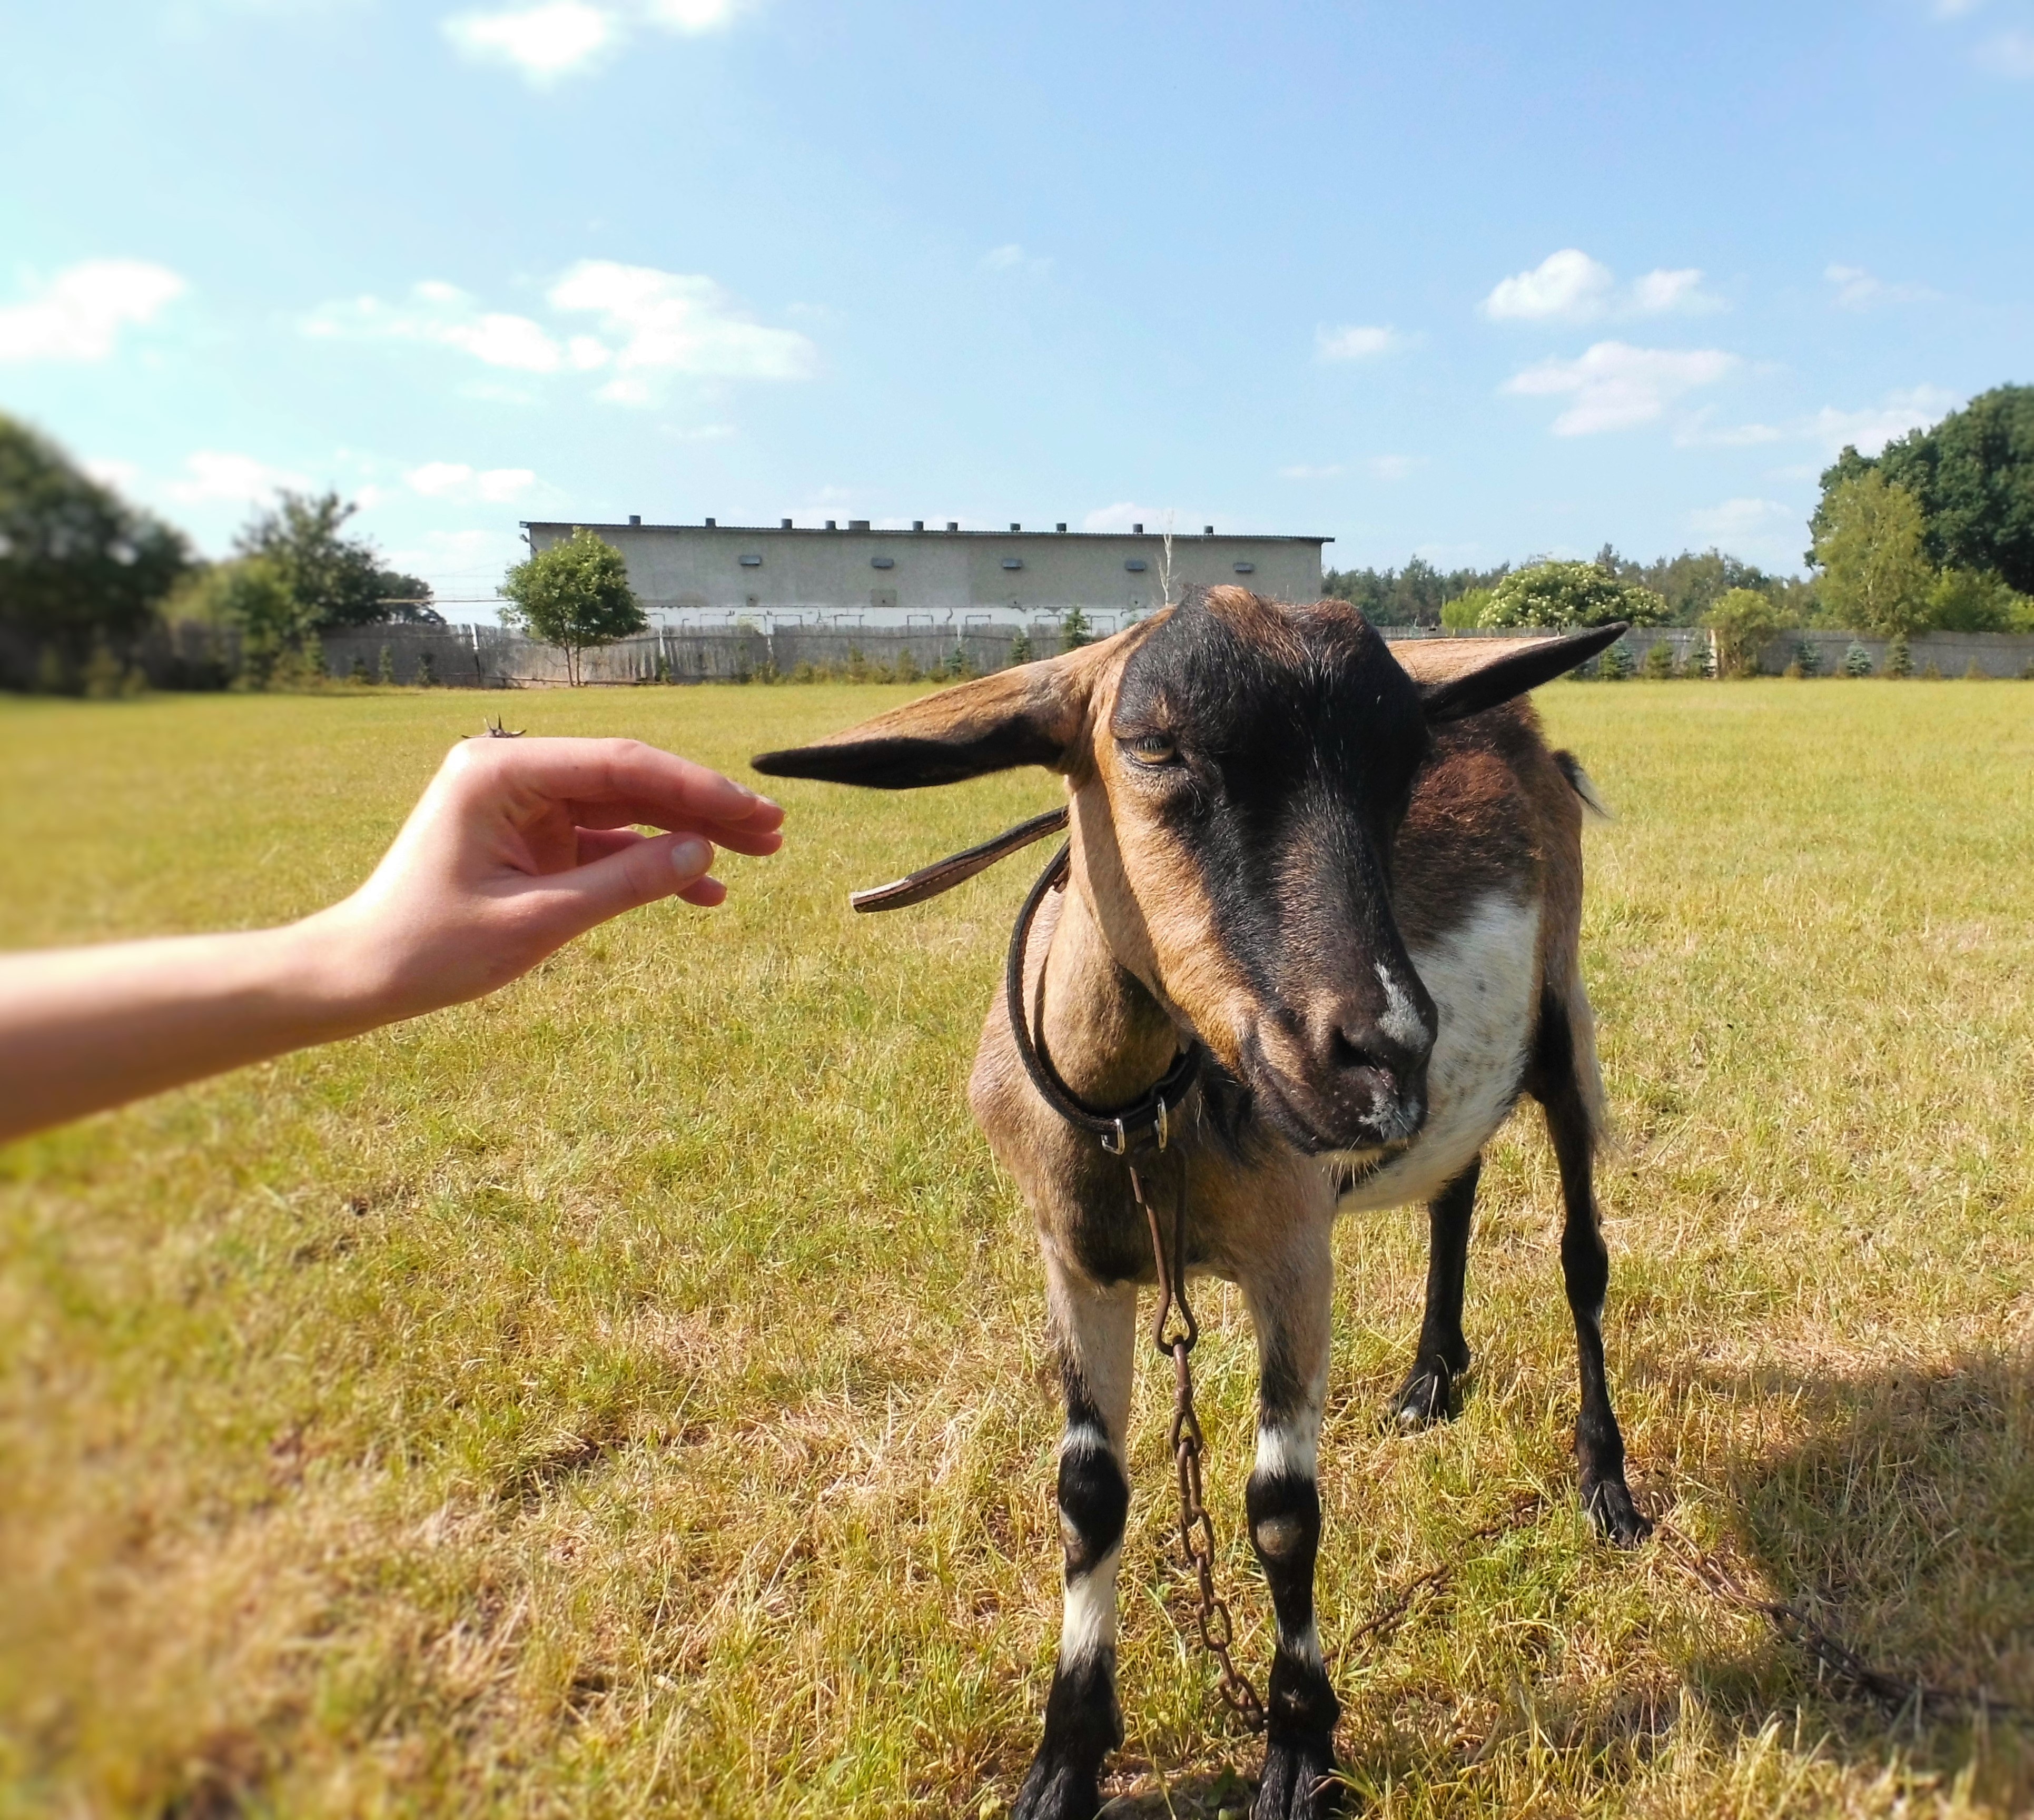
nature, grass, field, farm, meadow, animal, village, goat, pet, herd, pasture, grazing, ranch, mammal, grassland, animals, the hand, pack animal, dairy cow, village africa, the waist, cattle like mammal